Star Wars fandom

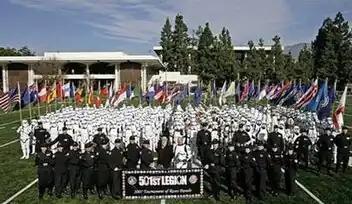
Members of the 501st Legion with George Lucas at the 2007 Tournament of Roses Parade

The "Star Wars" fandom comprises the community of fans of the "Star Wars" film series and related media. In some cases, there have been instances of "toxic fandom" within fan community. Authors Steve Perry and K. W. Jeter have both said they began receiving death threats after contributing works to the franchise. According to Daisy Ridley, when she was being cast for the sequel trilogy, J. J. Abrams warned her that the franchise "is a religion for people." Fan backlash has evidently increased since the release of the Disney films. The fandom is known to pay close attention to obscure characters, and the Internet meme of "Glup Shitto" mocks such background characters as Wat Tambor, Wullf Yularen, and Plo Koon which have gained fan recognition.